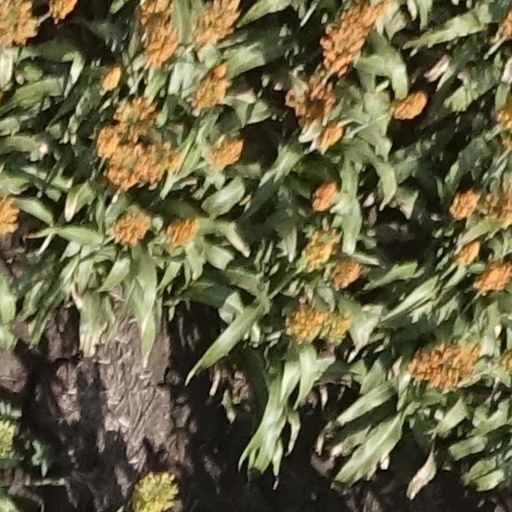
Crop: sorghum